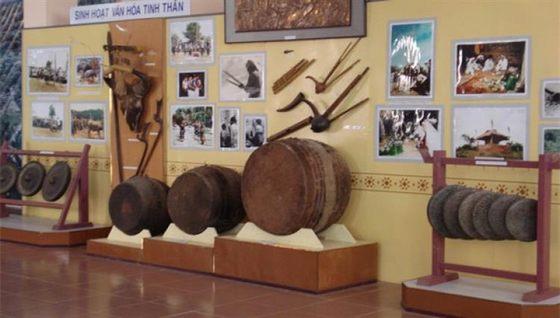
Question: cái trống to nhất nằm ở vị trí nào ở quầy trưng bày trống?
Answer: cái trống to nhất nằm ở vị trí bên phải cùng ở quầy trưng bày trống